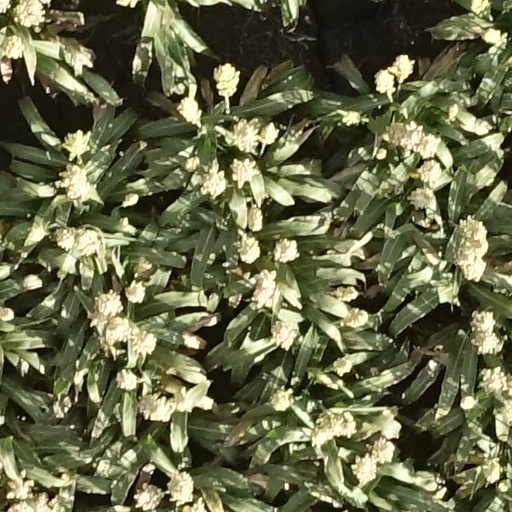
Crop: sorghum